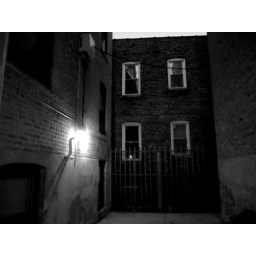
A black and white of some apartments I found &amp;quot;urbany&amp;quot; in Chicago, Illinois.